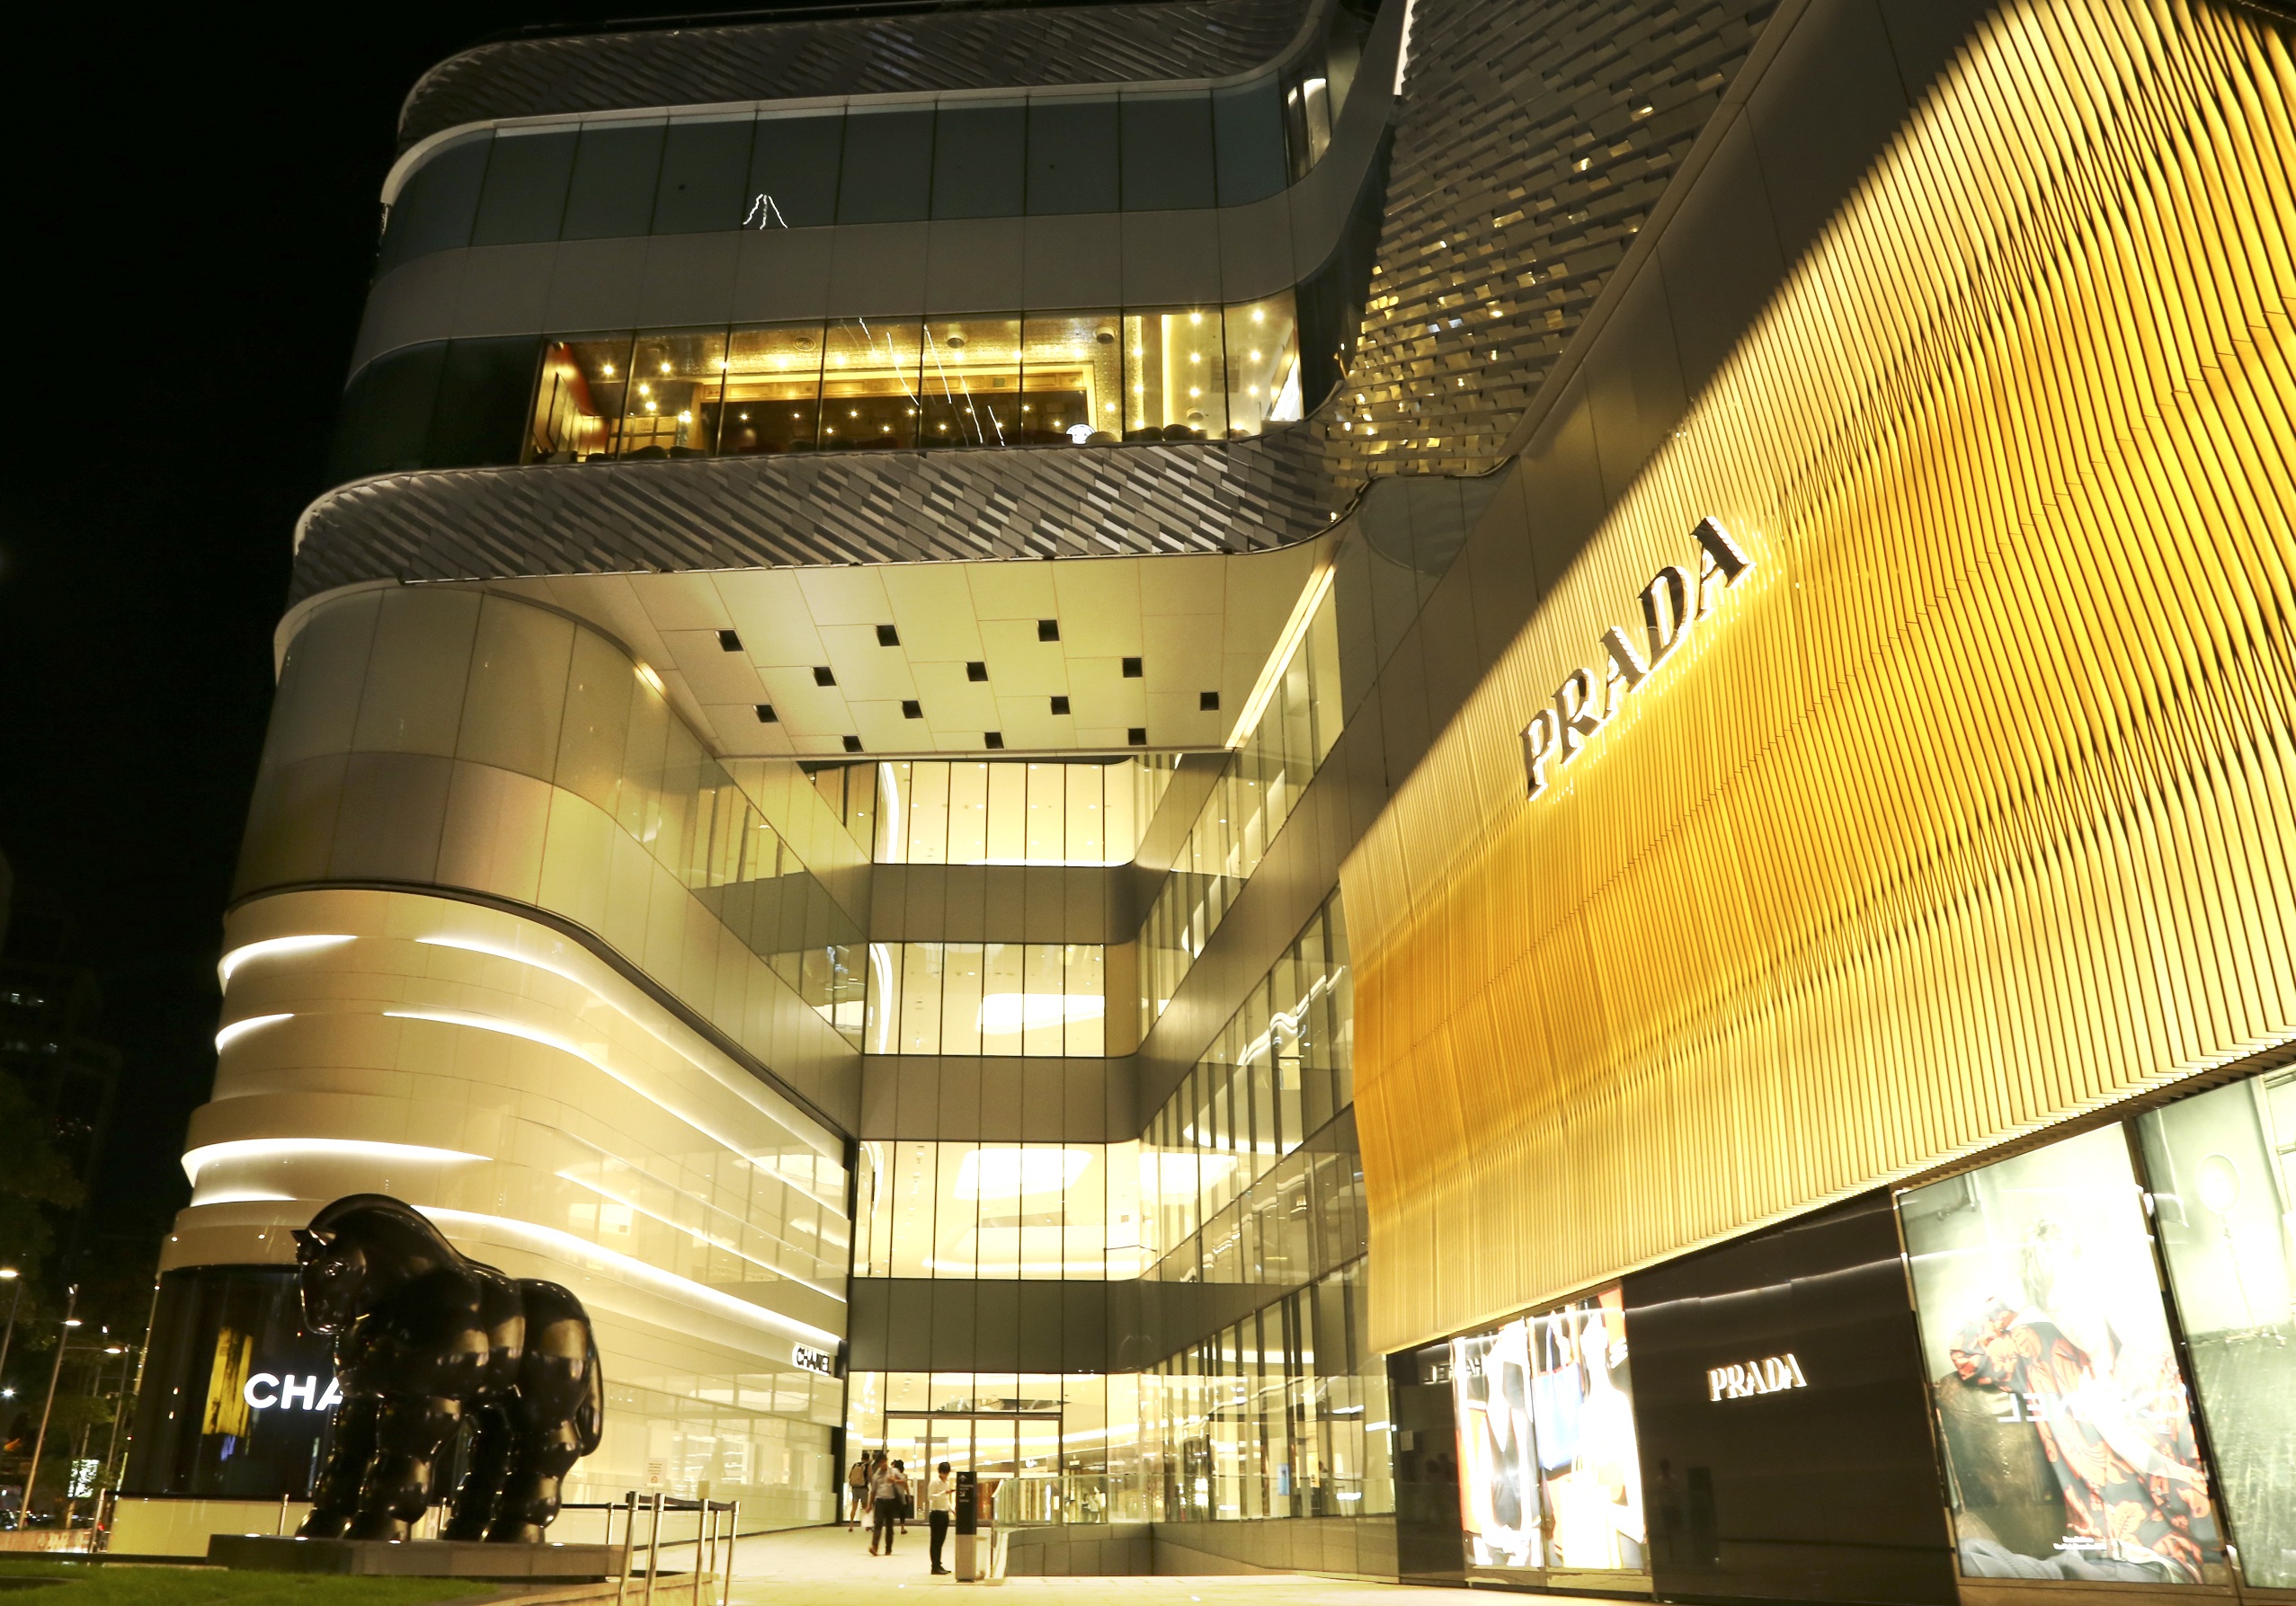
architecture, building, shop, store, landmark, facade, shopping, interior design, luxury, mall, bangkok, tourist attraction, consumerism, department store, prada, convention center, shopping mall, central embassy